John Michael Talbot

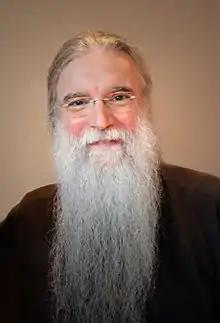
Talbot in 2014

John Michael Talbot (born May 8, 1954) is an American Catholic musician, author, television presenter and founder of a monastic community known as the Brothers and Sisters of Charity.